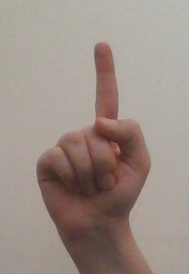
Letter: bb